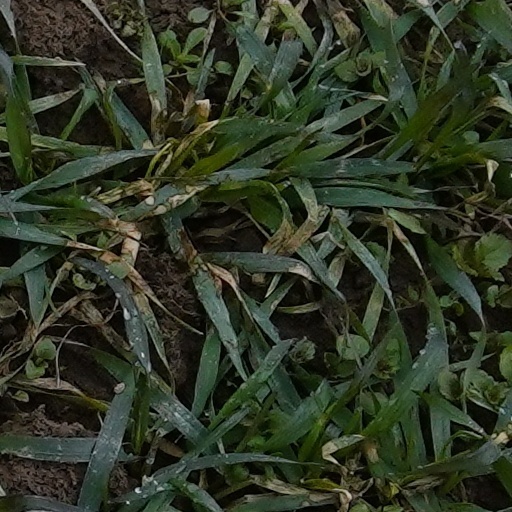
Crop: wheat